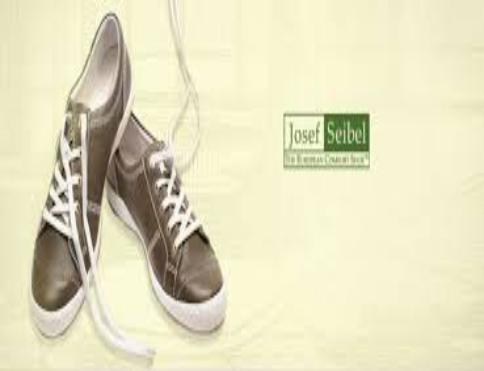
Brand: Josef Seibel
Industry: Clothes